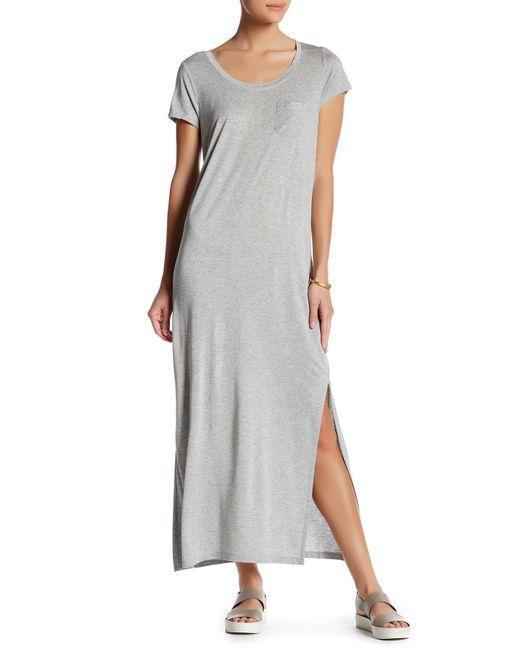
Rundhalsausschnitt Slim Fit baumwollgraues Kleid für Damen